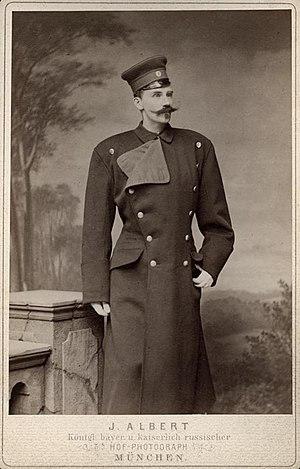
Louis Guillaume, duc en Bavière, né le 21 juin 1831 à Munich, et mort le 6 novembre 1920 à Munich, était un membre de la Maison royale de Bavière.